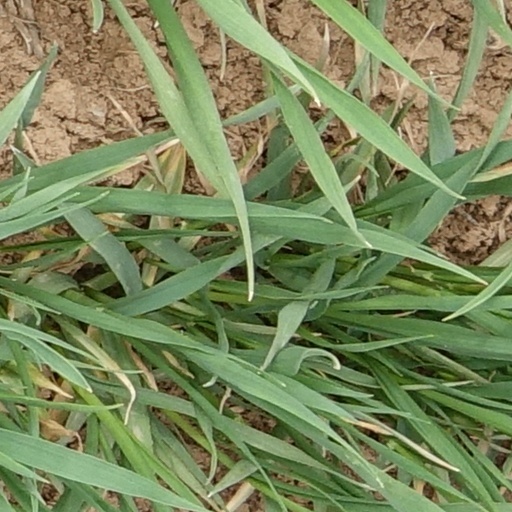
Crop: wheat